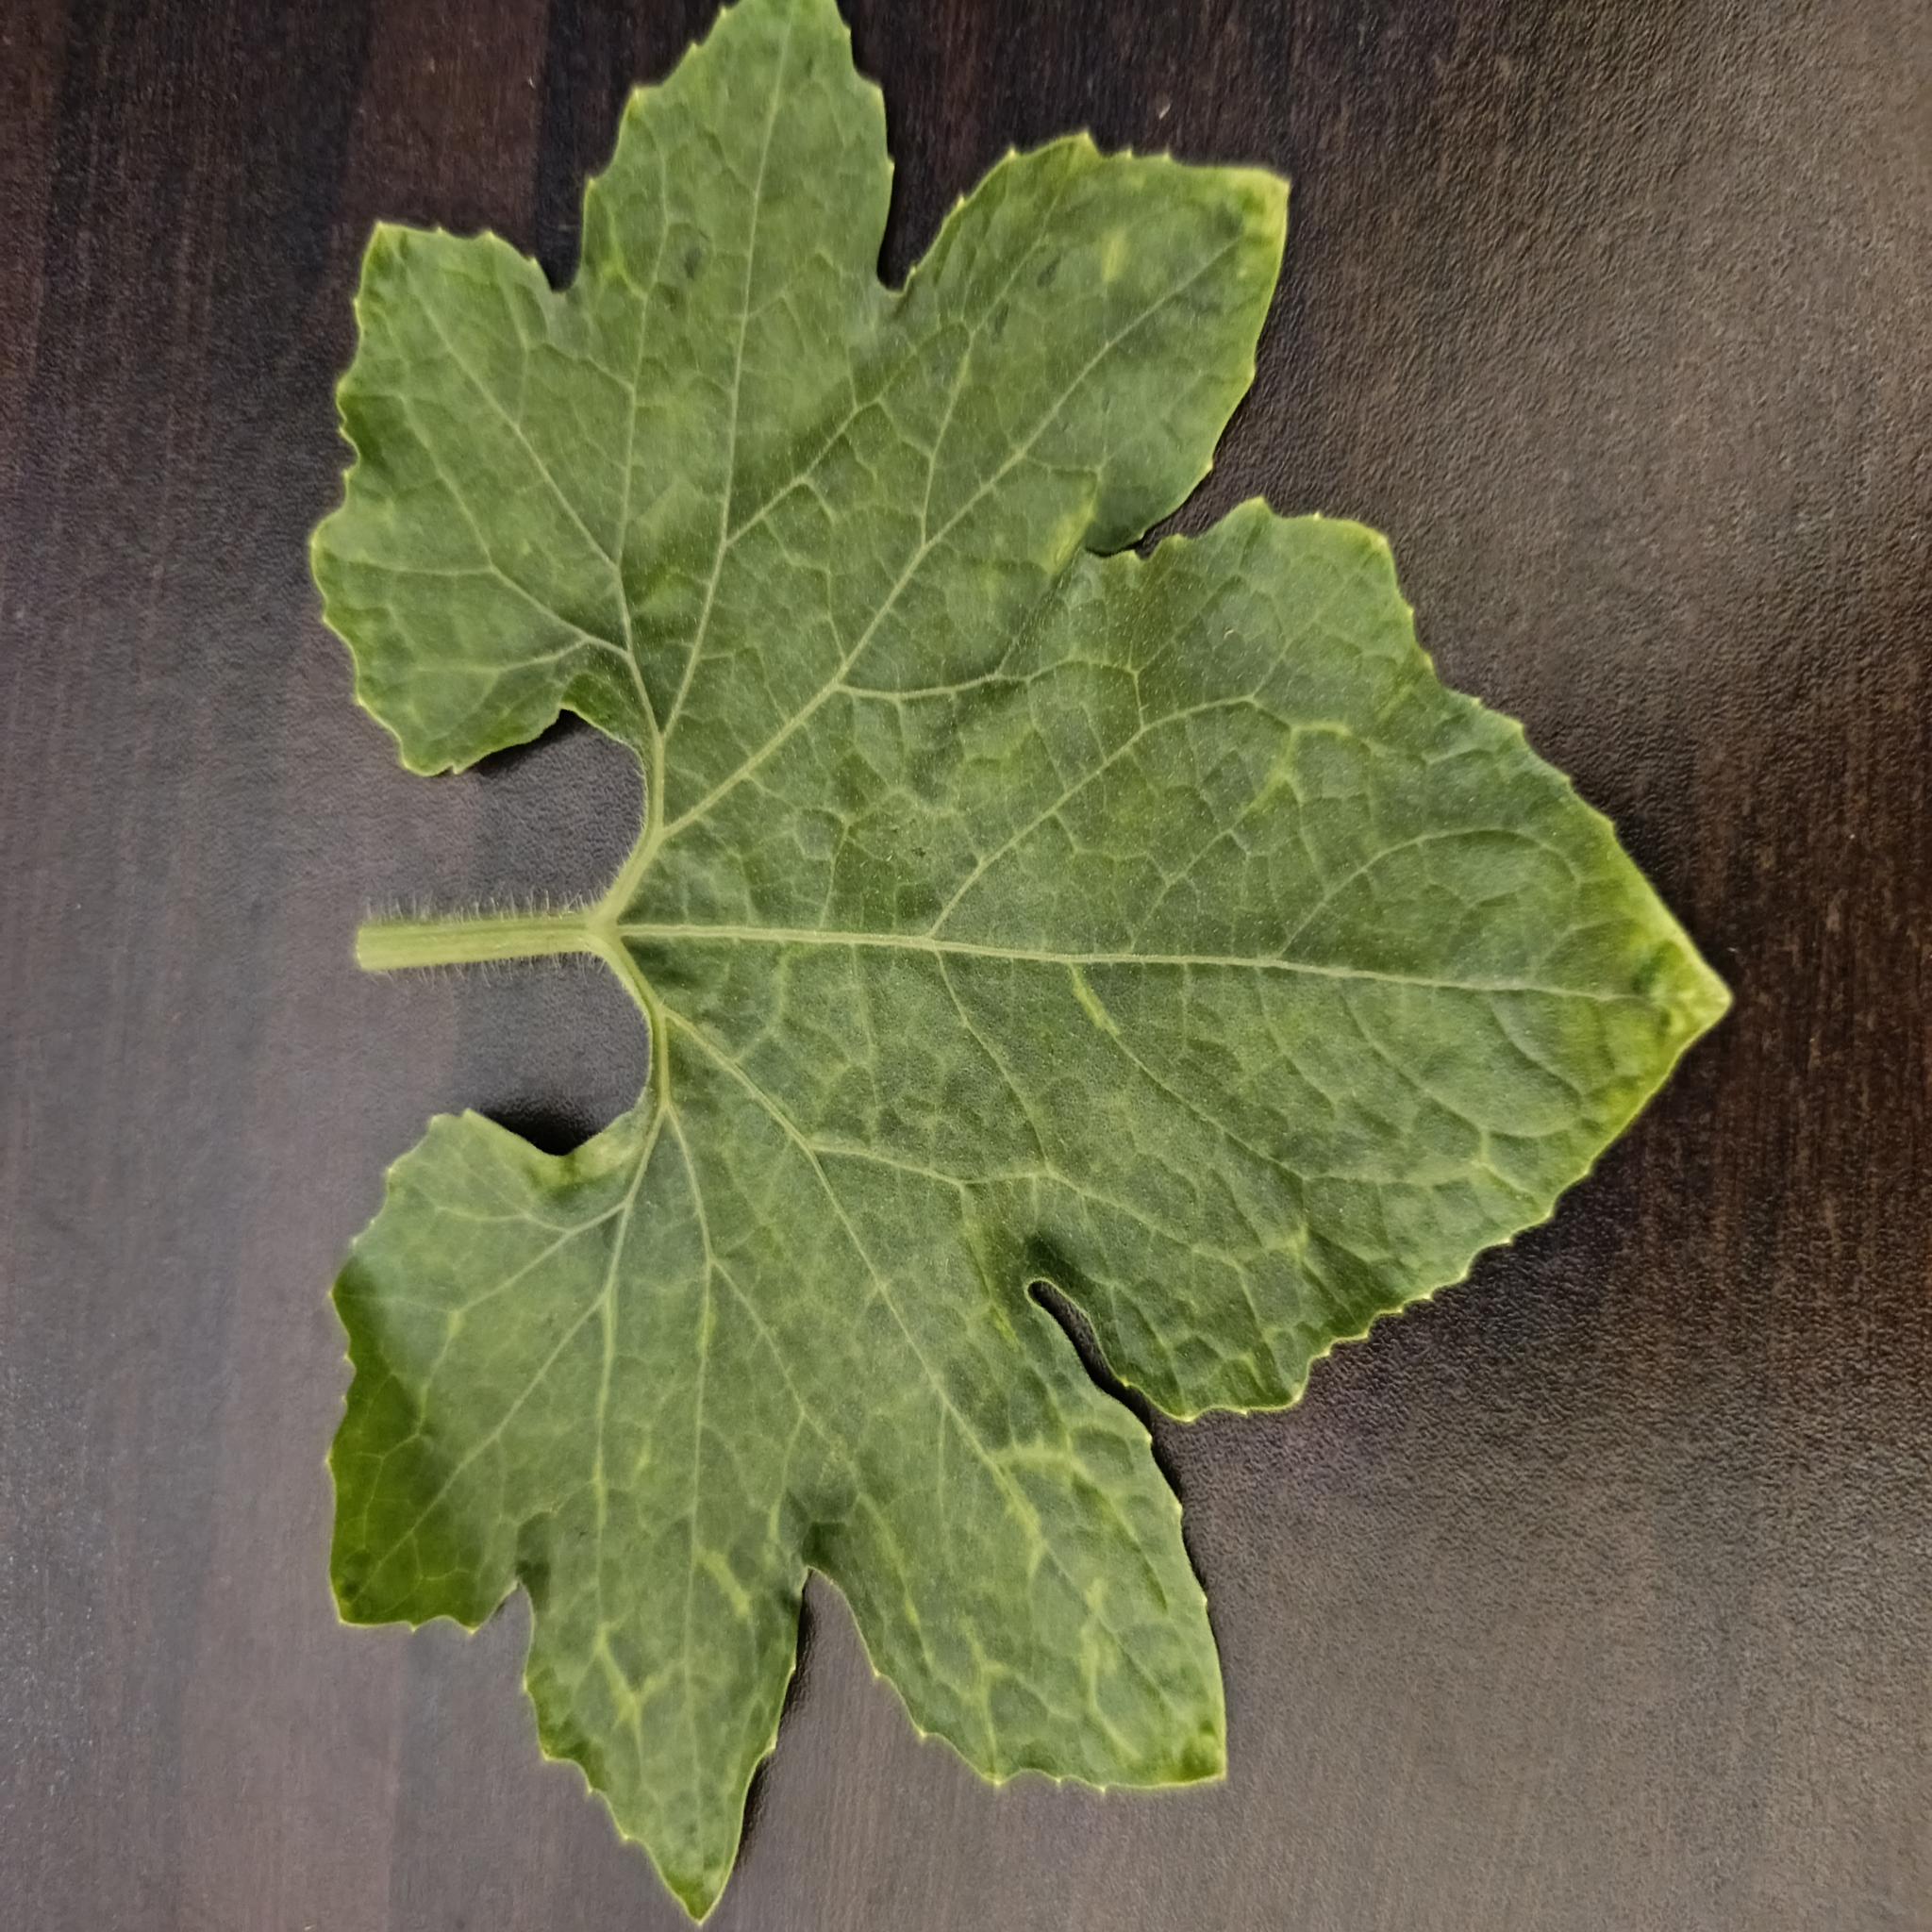
Label: Downy mildew